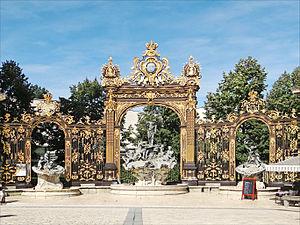
La plomberie est un métier très ancien, dont l'origine remonte à la construction des pyramides en Égypte antique ; attesté par des tuyaux en cuivre vieux de 4 500 ans, c'est un métier qui n'a cessé de s'améliorer et de se développer au cours des siècles et des générations de plombiers qui l'on servi.